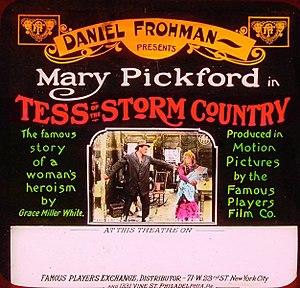
Tess au pays des tempêtes est un film muet américain réalisé par Edwin S. Porter, sorti en 1914.